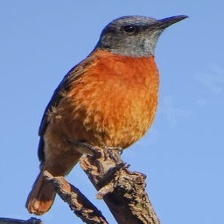
Species: CAPE ROCK THRUSH
Scientific name: MONTICOLA RUPESTRIS